Rajapattai

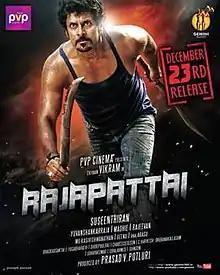
Theatrical release poster

Rajapattai is a 2011 Indian Tamil-language masala film co-written and directed by Suseenthiran based on a story by Seenu Vasan. The film stars Vikram and Deeksha Seth. The music was composed by Yuvan Shankar Raja, the film is produced by Prasad V. Potluri's newly launched PVP Cinema. The story revolves around the issue of land grabbing and how the protagonist becomes involved in it.